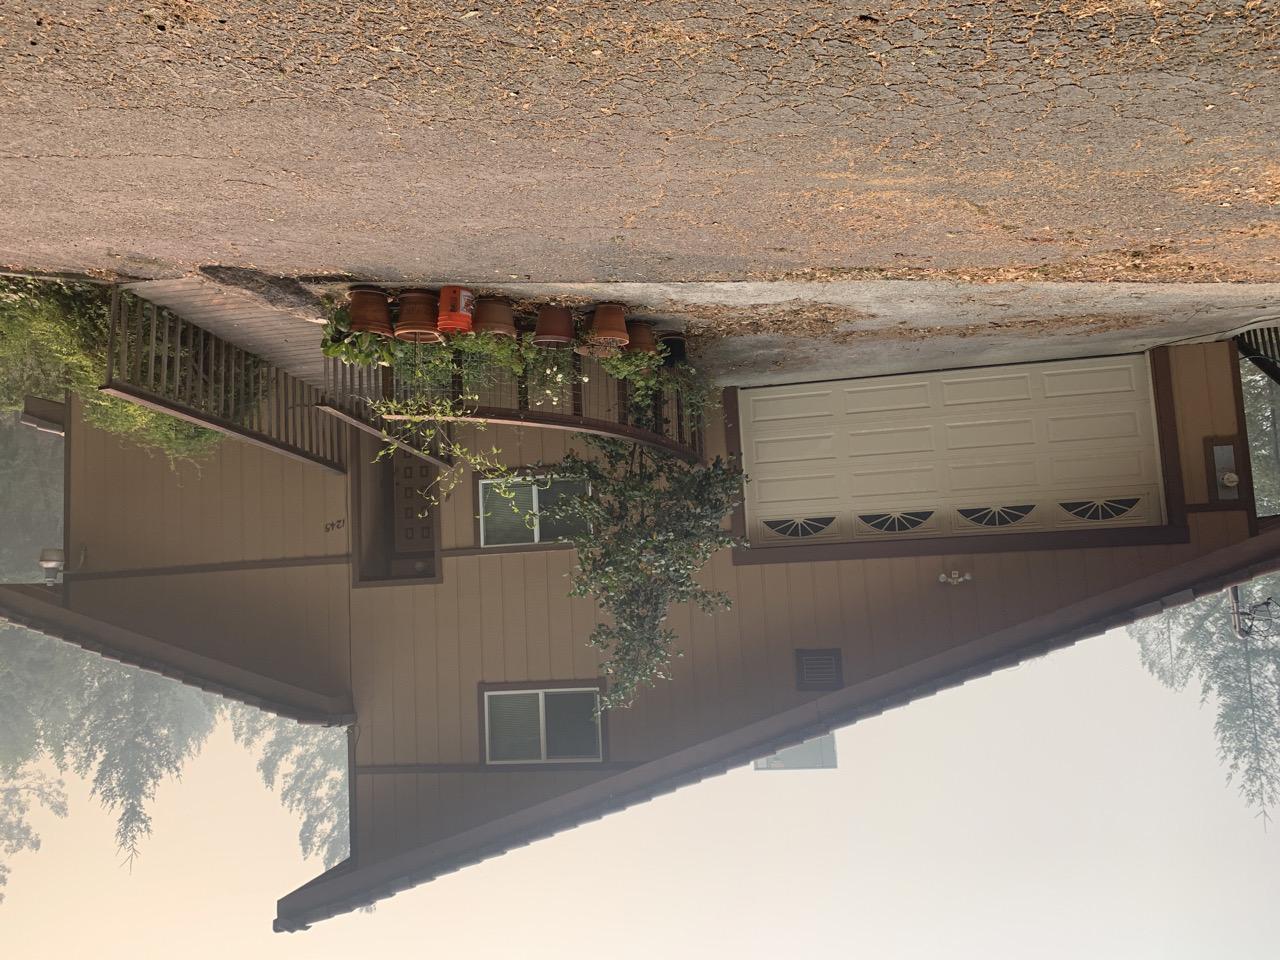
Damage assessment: no_damage